Alameda de Osuna (Madrid Metro)

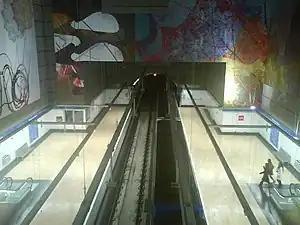

Alameda de Osuna is a station on Line 5 of the Madrid Metro, located in the Alameda de Osuna "barrio". It is located in fare Zone A.